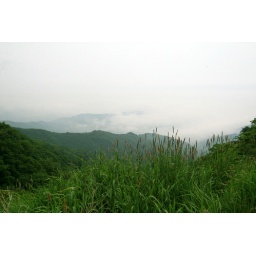
a grass field in Samyang ranch